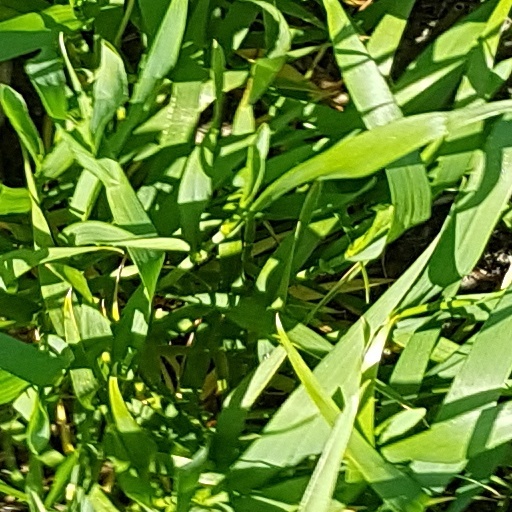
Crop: wheat